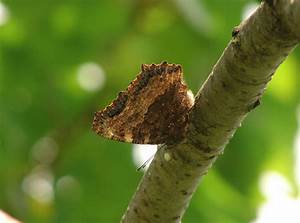
Label: butterfly